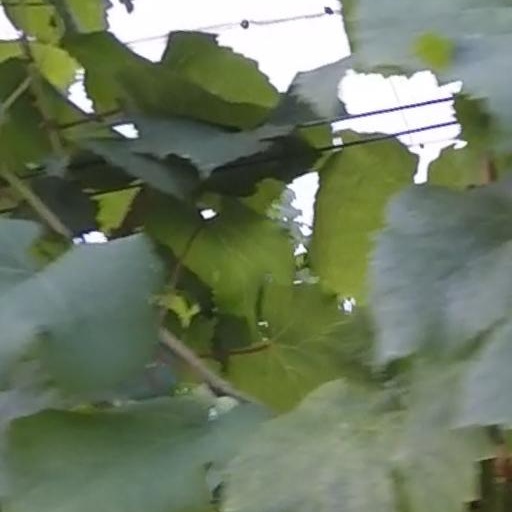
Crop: grape